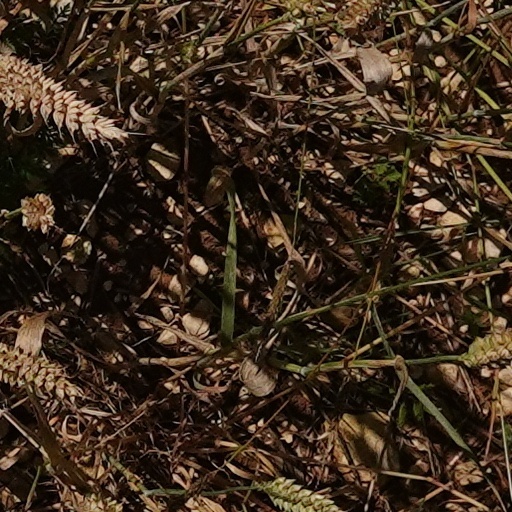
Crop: wheat